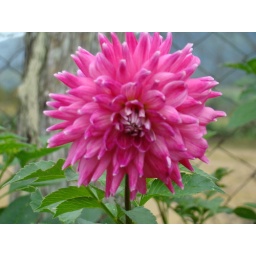
Flower dahlia pink river in the field, Santa Catarina, Brazil.